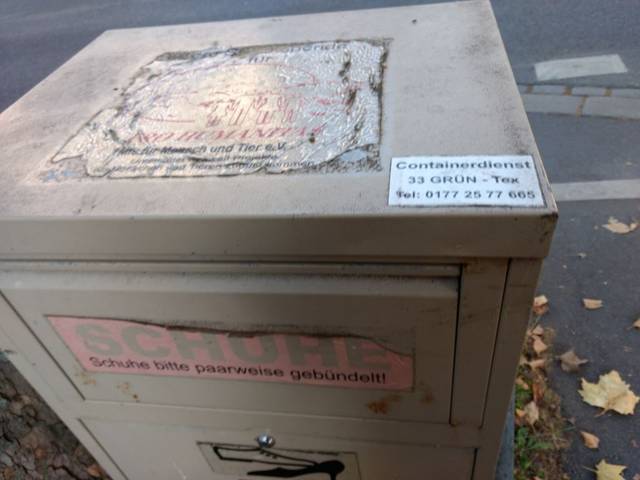
Region: Germany
Coordinates: 49.788, 9.95